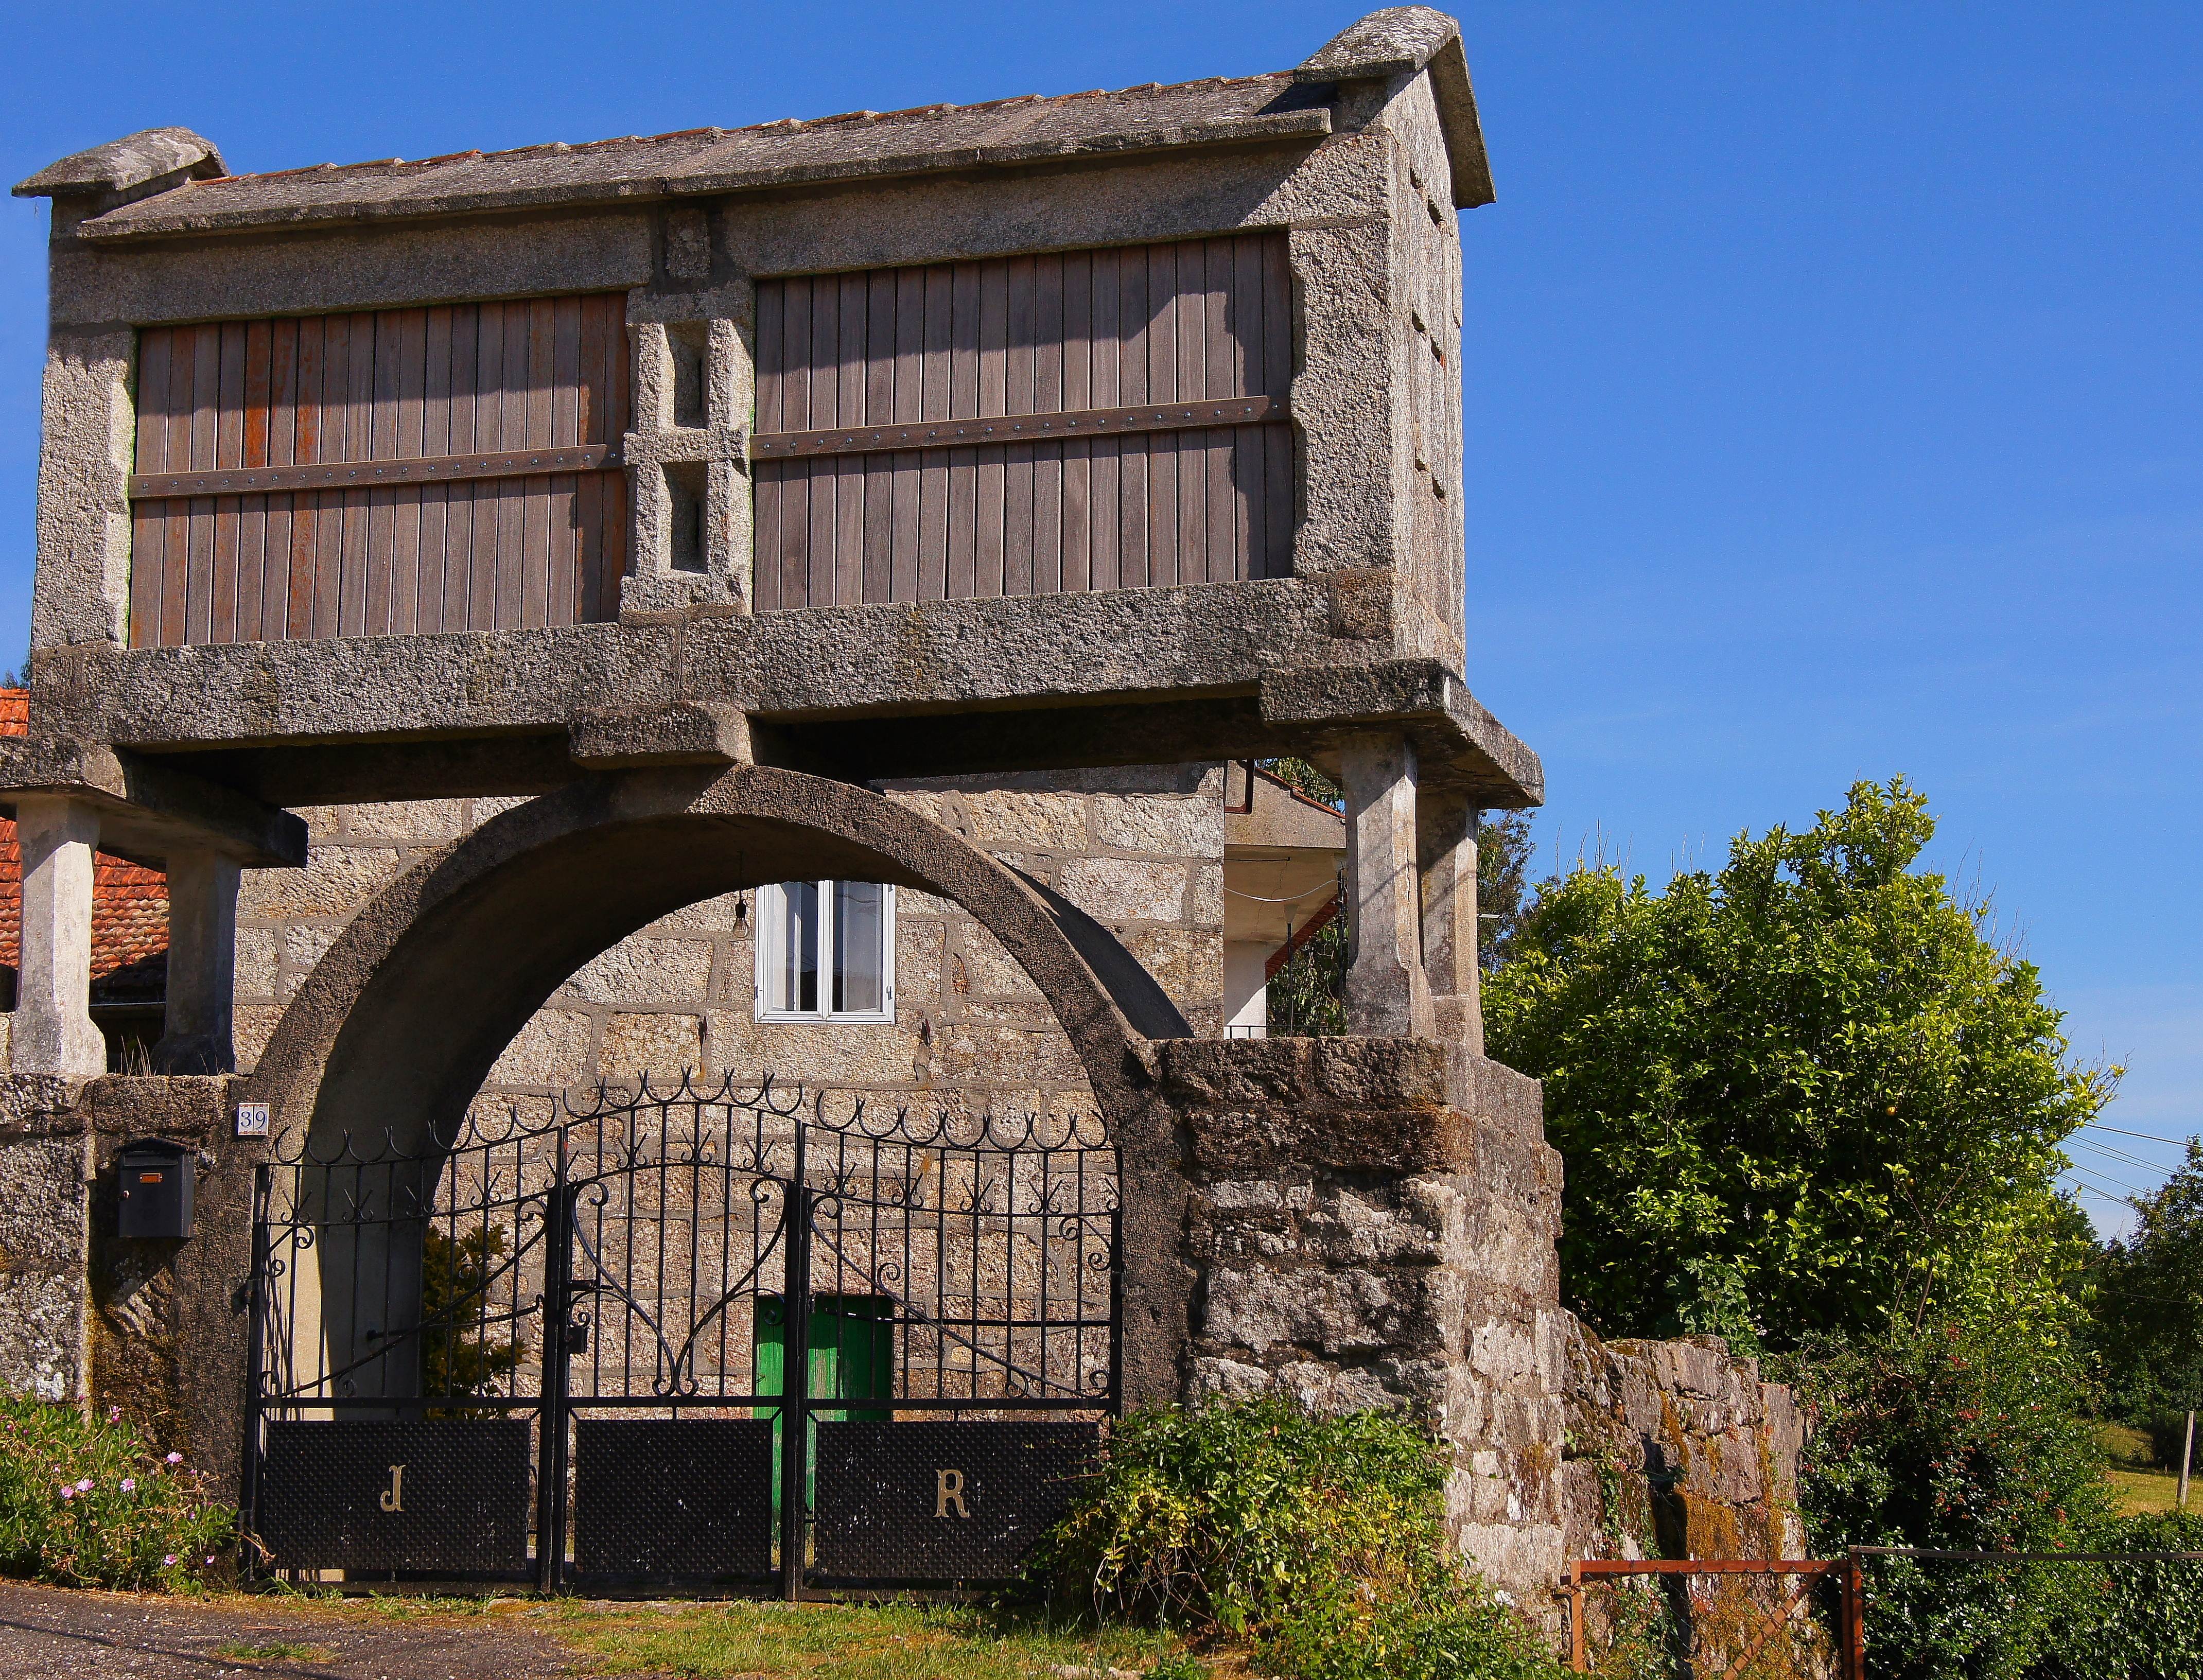
architecture, house, building, arch, rural, landmark, facade, chapel, ruins, monastery, galicia, pontevedra, horreo, estate, ggl1, cotobade, valongo, augassantas, ancient history